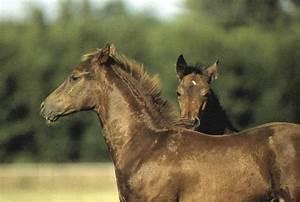
horse